Jujeh kabab

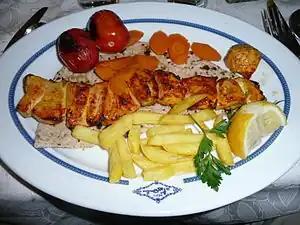
Iranian Jūje-kabāb, along with lemon, grilled tomatoes, baked carrot, French fries, and bread

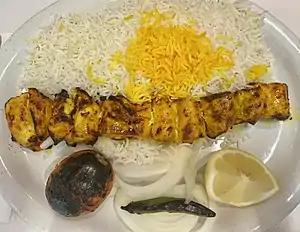
Jujeh Kabab rice

Jujeh kabab is a Persian dish that consists of grilled chunks of chicken which are sometimes with bone and other times without bone. It is one of the most common and popular dishes of Iran. It is common to marinate the chunks in minced onion, lemon juice and saffron.